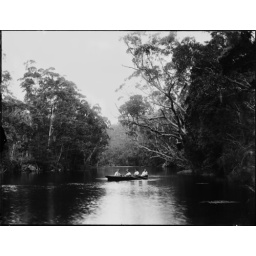
Four men in rowing boat on river possibly Lane Cove